Zion Lutheran Church (Stamford, Connecticut)

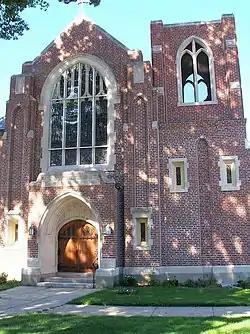

The Zion Lutheran Church (now known as Mision Pentecostal John 3:16) is a historic Lutheran church building at 132 Glenbrook Road in Stamford, Connecticut. The red brick Gothic Revival structure was built in 1925 by a German immigrant congregation founded in 1897. It is the city's only red brick church. The main facade is dominated by a square tower on the right, which rises only to the height of the roof gable on the left. The gable stands above a large quadruple window set in a slightly pointed arch, which stands above the main entrance, which is recessed in an arched opening.